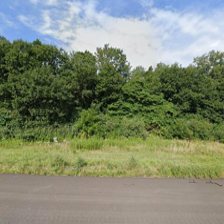
Label: streetView